Megan Sneddon

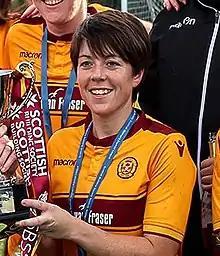
Sneddon in 2018 with Motherwell

Megan Burns (née Sneddon; born 9 September 1985) is a Scottish footballer who plays for Motherwell in the Scottish Women's Premier League. Sneddon made her senior Scotland debut aged 16 and amassed 130 appearances for the national team.